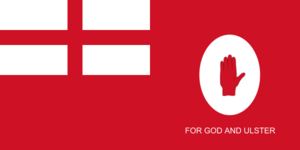
Le Loyalist Volunteer Force est un groupe paramilitaire loyaliste d'Irlande du Nord.